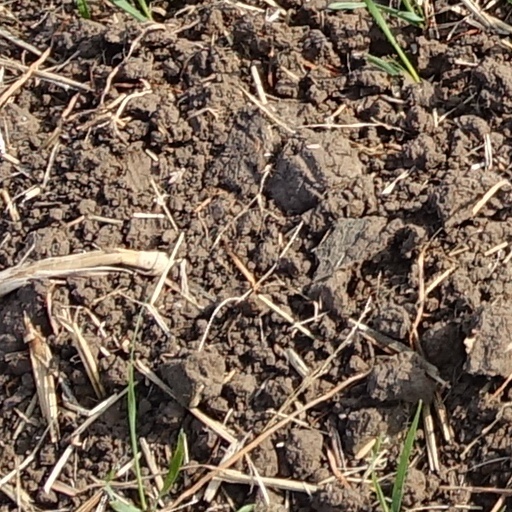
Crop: wheat